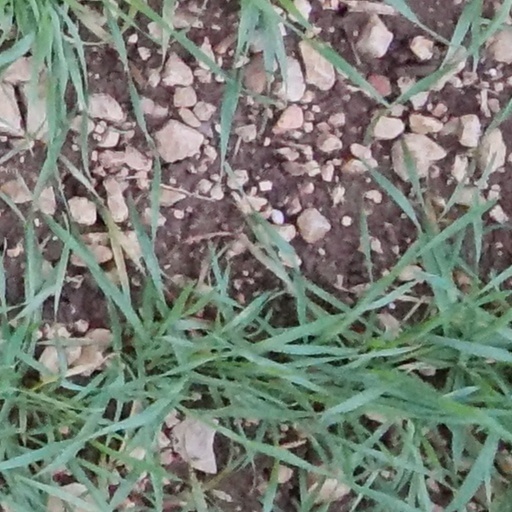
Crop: wheat